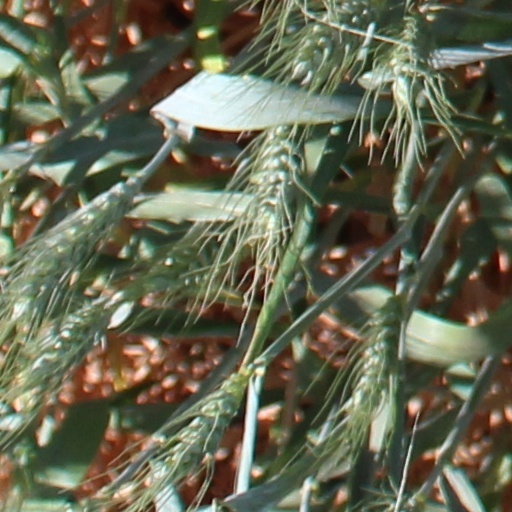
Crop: wheat